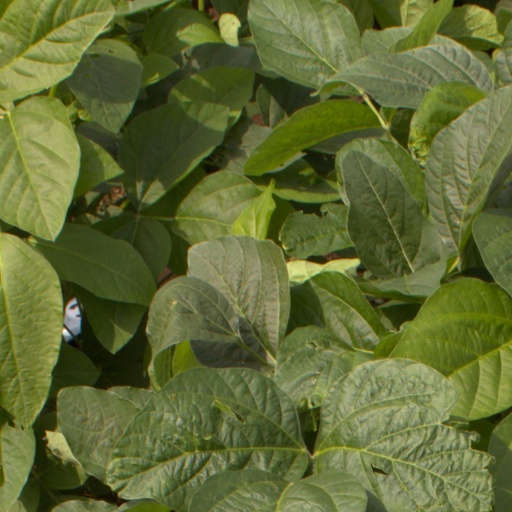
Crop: soybean